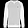
Label: Pullover